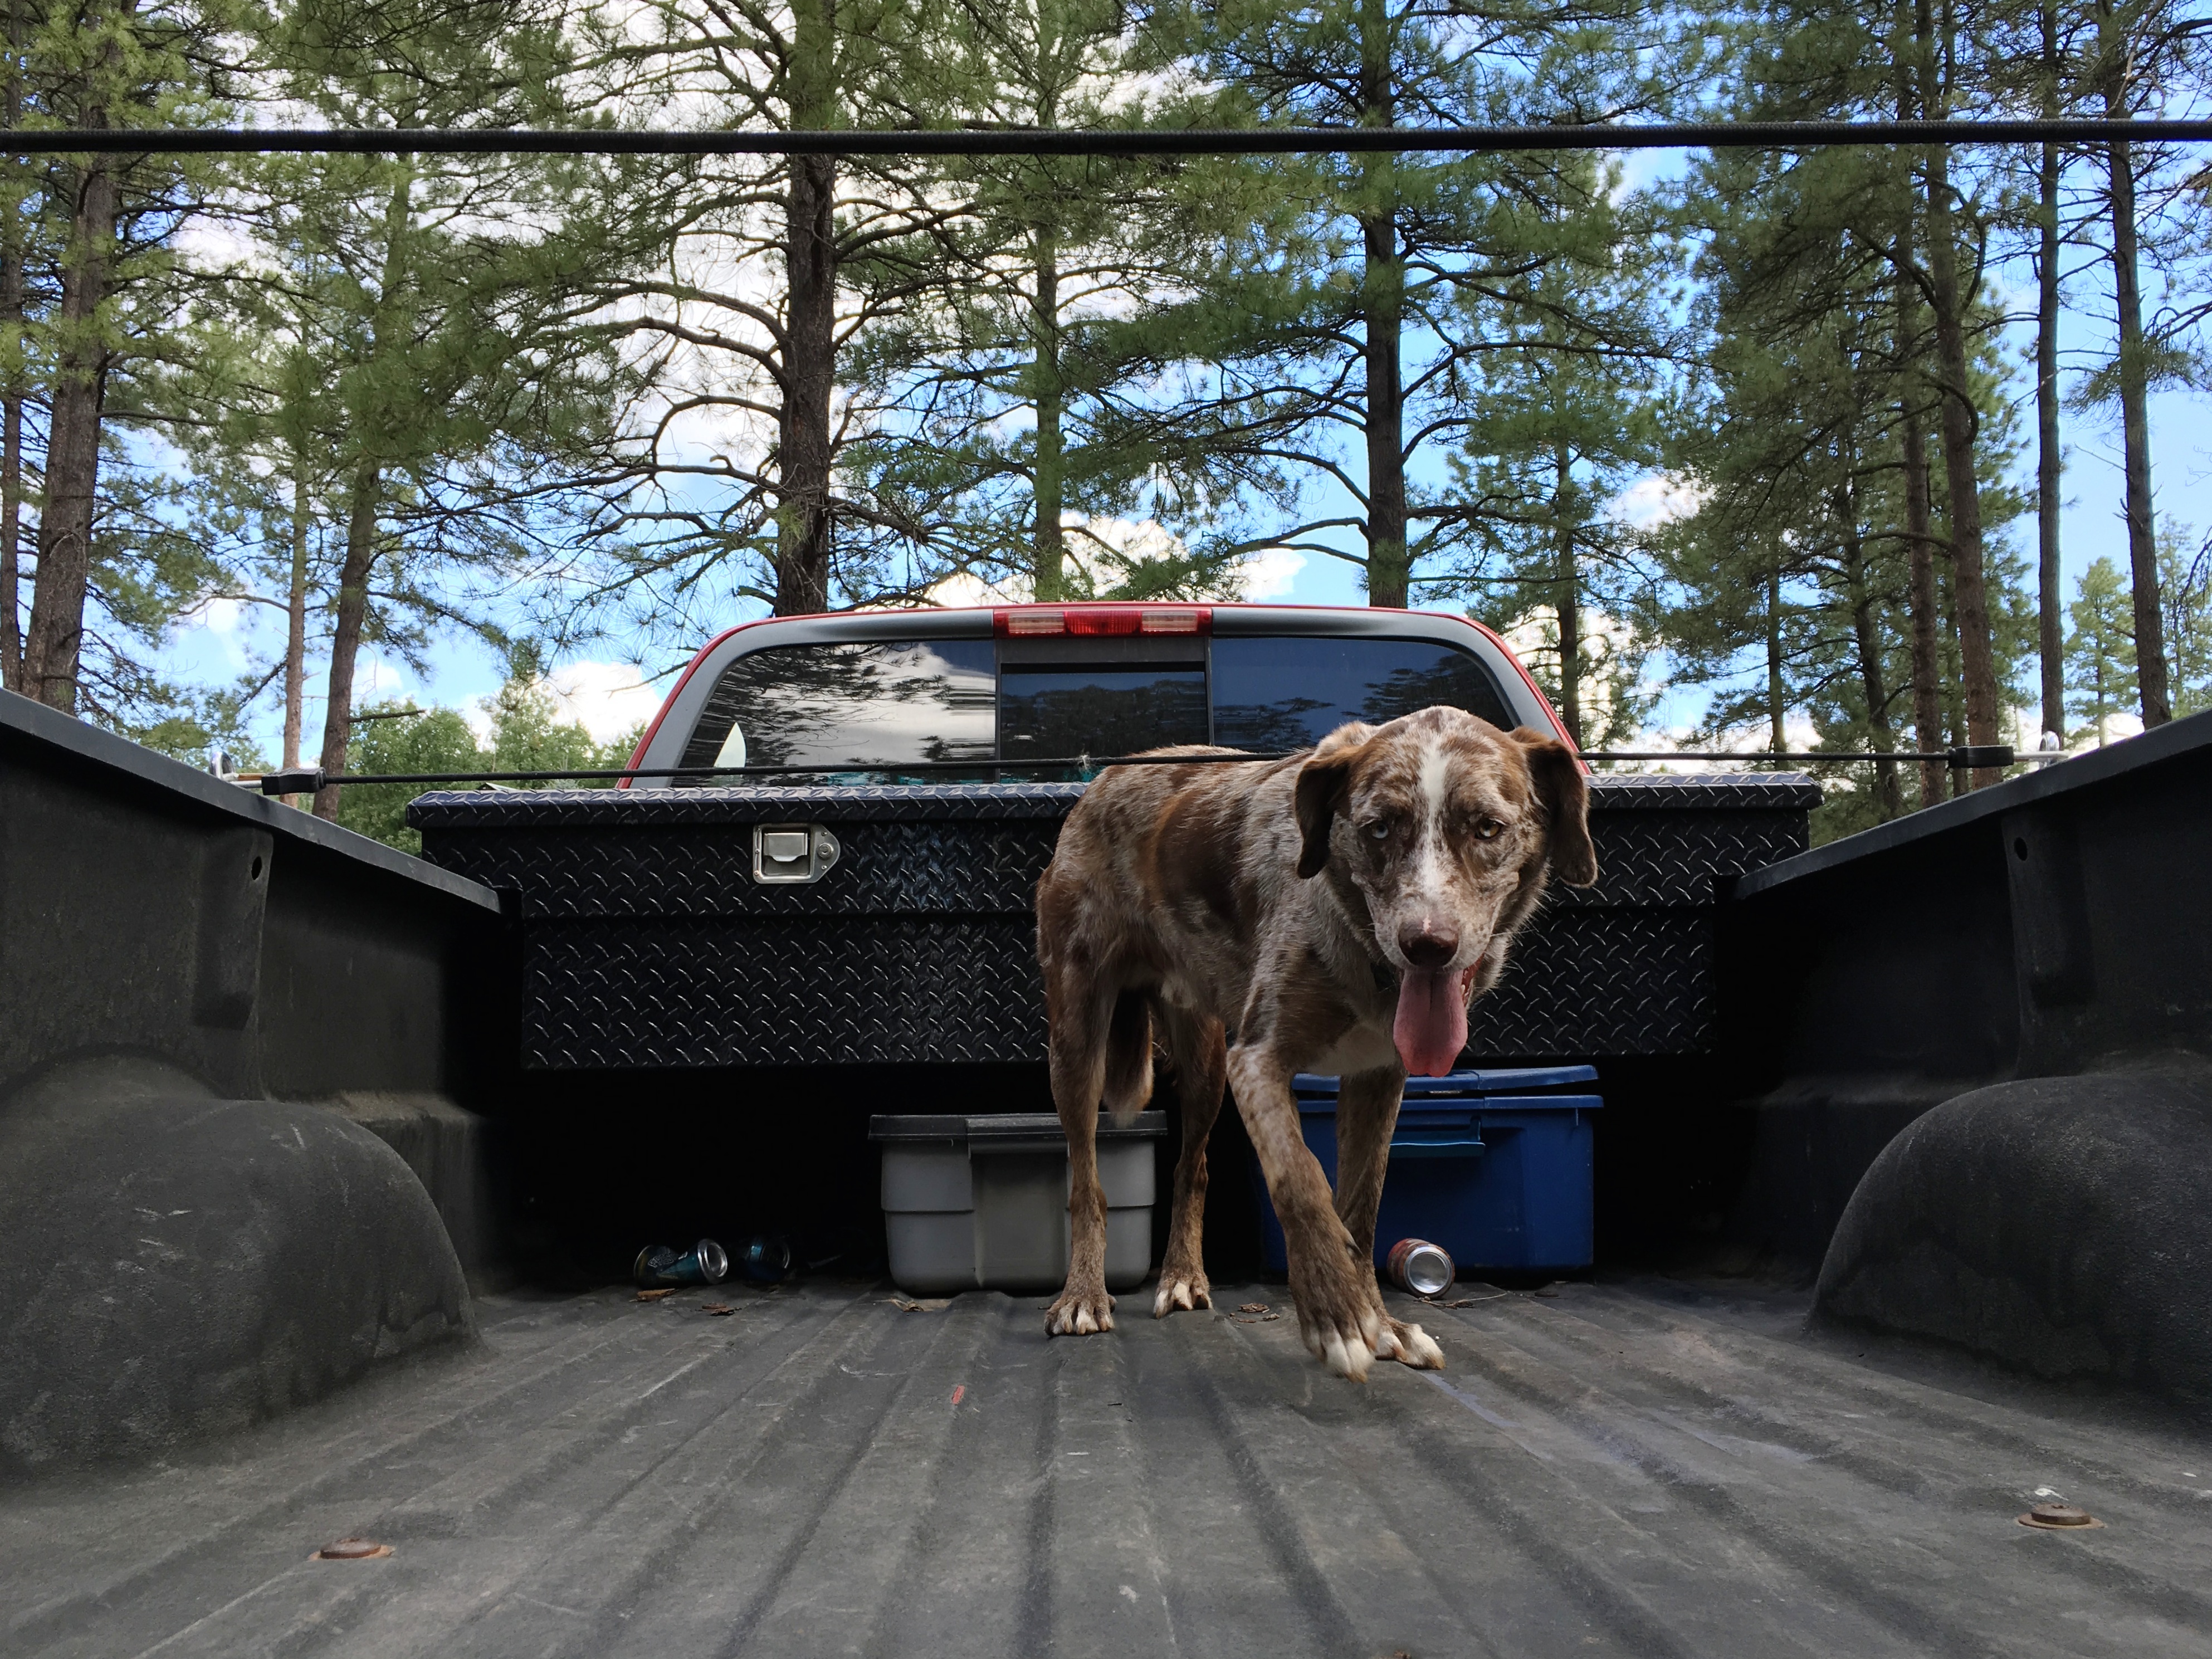
dog, mammal, felix, dog like mammal